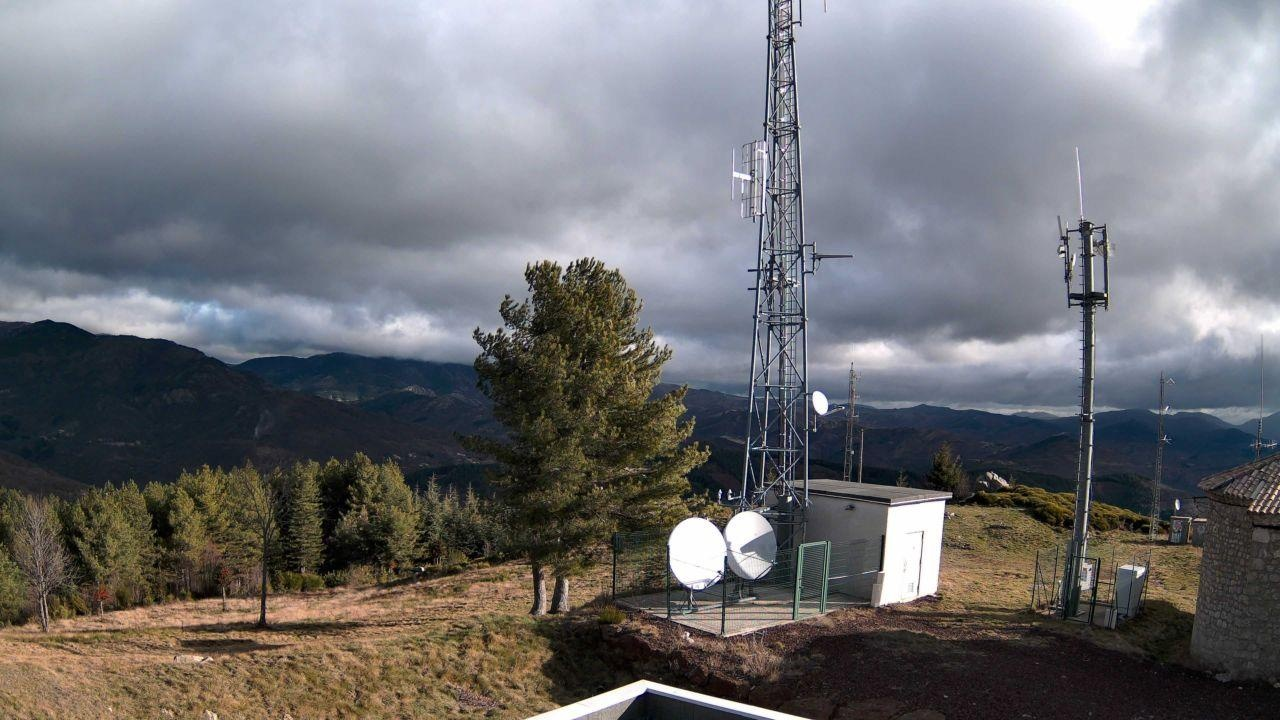
Fire: no
Smoke: yes